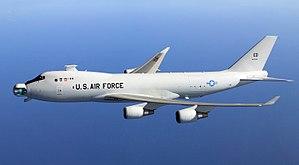
L'Air Force Test Center est une organisation de l'US Air Force destinée à l'étude, au développement et au déploiement de systèmes militaires pour l'aéronautique et le spatial. Son quartier général est dans l'Edwards Air Force Base en Californie.